Capital market

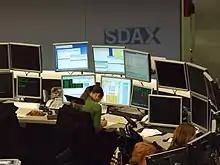
An employee at the Deutsche Börse. Most 21st century capital market transactions are executed electronically.

Most capital market transactions take place on the secondary market. On the primary market, each security can be sold only once, and the process to create batches of new shares or bonds is often lengthy due to regulatory requirements. On the secondary markets, there is no limit to the number of times a security can be traded, and the process is usually very quick. Transactions on the secondary market do not directly raise finance, but they do make it easier for companies and governments to raise finance on the primary market, as investors know that if they want to get their money back quickly, they will usually be easily able to re-sell their securities. Sometimes, however, secondary capital market transactions can have a negative effect on the primary borrowers: for example, if a large proportion of investors try to sell their bonds, this can push up the yields for future issues from the same entity. An extreme example occurred shortly after Bill Clinton began his first term as President of the United States; Clinton was forced to abandon some of the spending increases he had promised in his election campaign due to pressure from the bond markets. In the 21st century, several governments have tried to lock in as much as possible of their borrowing into long-dated bonds, so they are less vulnerable to pressure from the markets. Following the 2008 financial crisis, the introduction of quantitative easing further reduced the ability of private actors to push up the yields of government bonds, at least for countries with a central bank able to engage in substantial open market operations.